Question: What color is the sky?
Tambaya: Mene launin sararin samaniya?
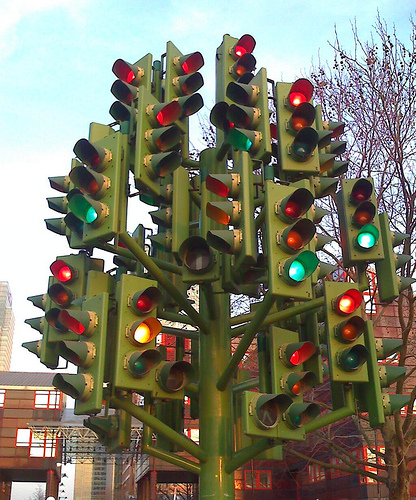
Answer: Blue.
Amsa: Shuɗi.